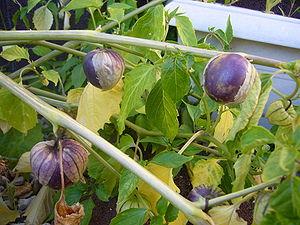
Physalis ixocarpa fruit
La tomatille est une plante de la famille des Solanacées. Son fruit ressemble à une petite tomate verte parfois purpurescente recouverte par un voile qui se déchire lorsque le fruit est mûr.